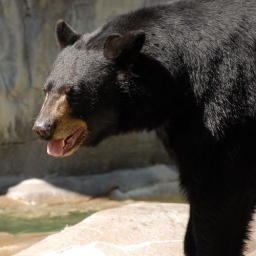
Black bears can climb trees. There are no trees in the black bear enclosure.